Describe the emotion expressed in this image:  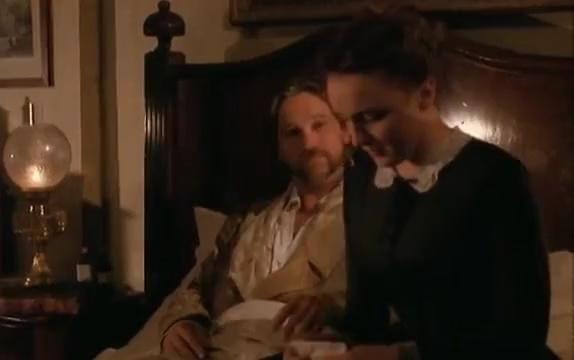
This person displays Suffering, valence and arousal with high intensity.